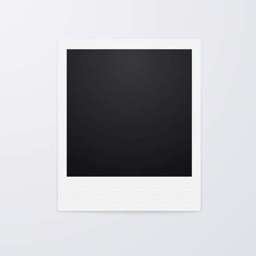
vector illustration of a picture .